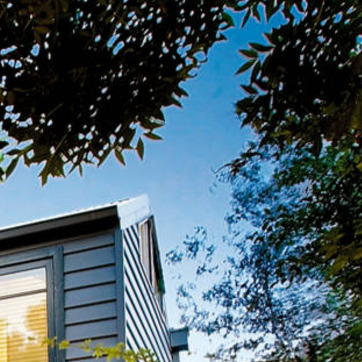
Material: sky